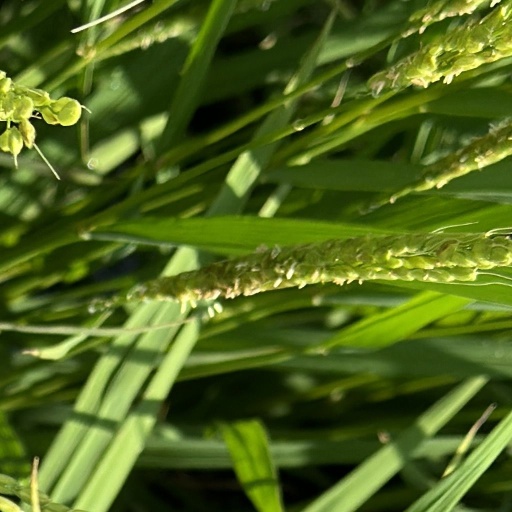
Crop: rice